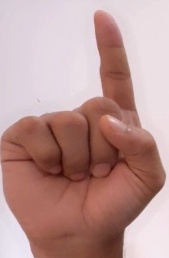
ASL sign: 1